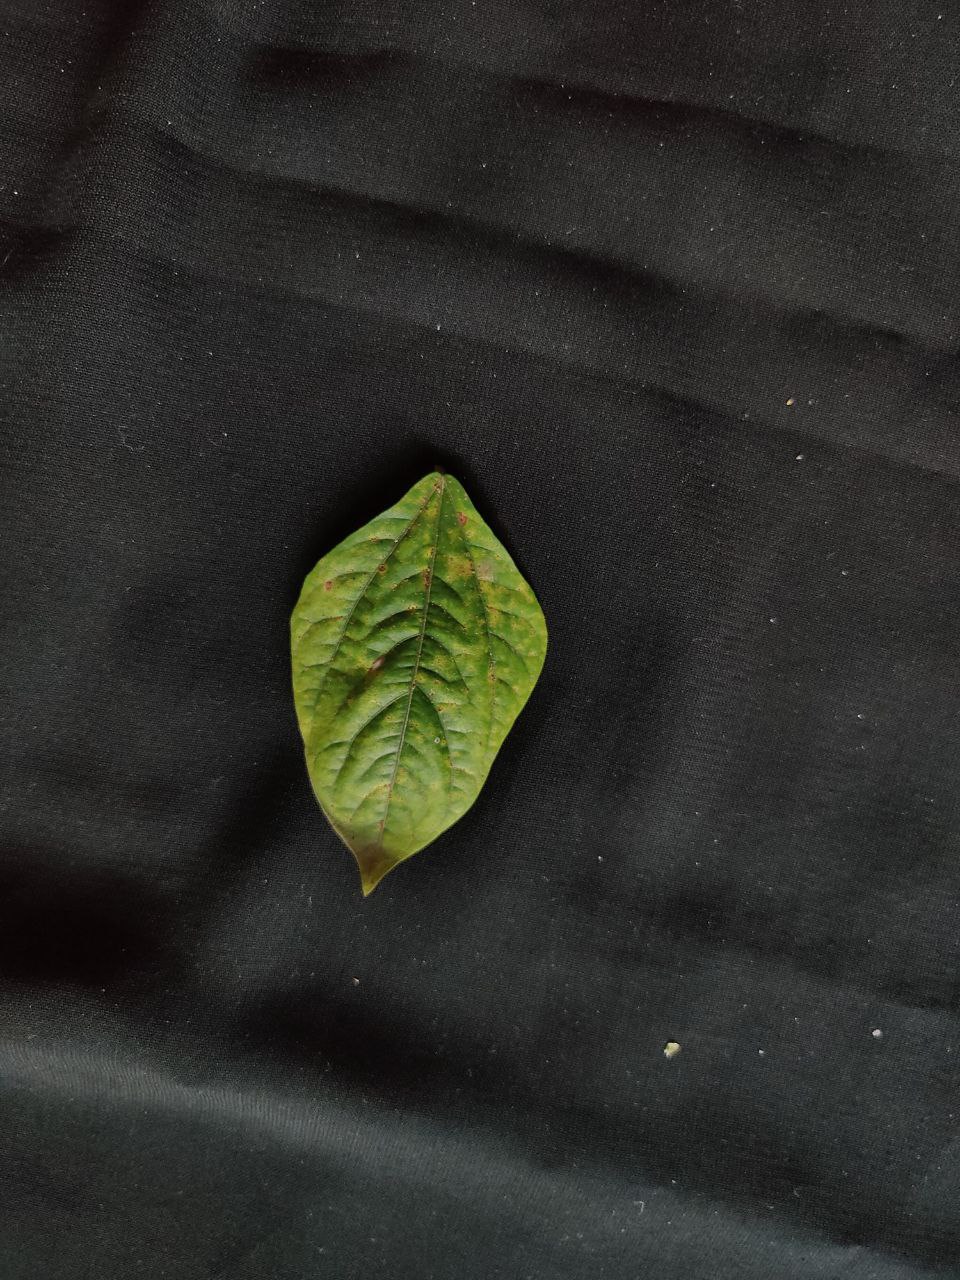
Crop: cowpea
Leaf condition: Septoria leaf spot